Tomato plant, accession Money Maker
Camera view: vertical (180 deg); turntable rotation: 120 degrees
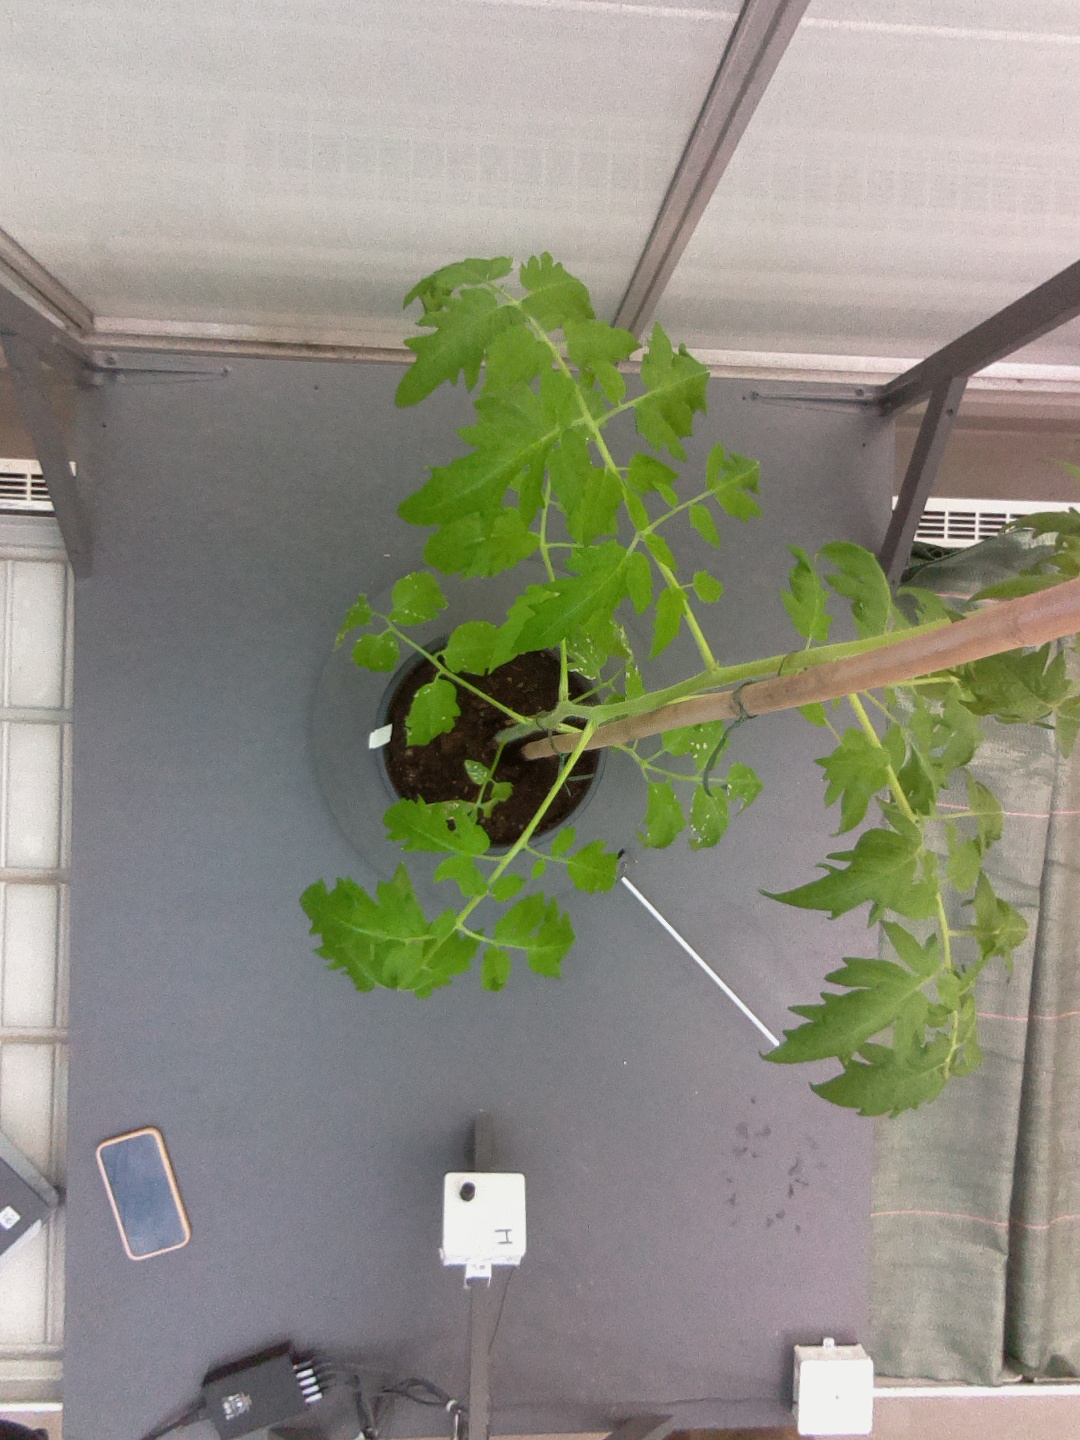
BBCH growth stage 52: 2 inflorescences visible